Describe the emotion expressed in this image:  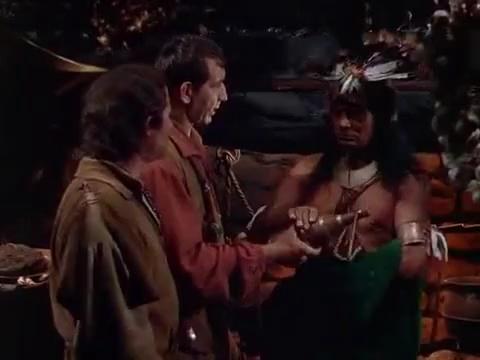
This person displays Pain, valence and arousal with low intensity.